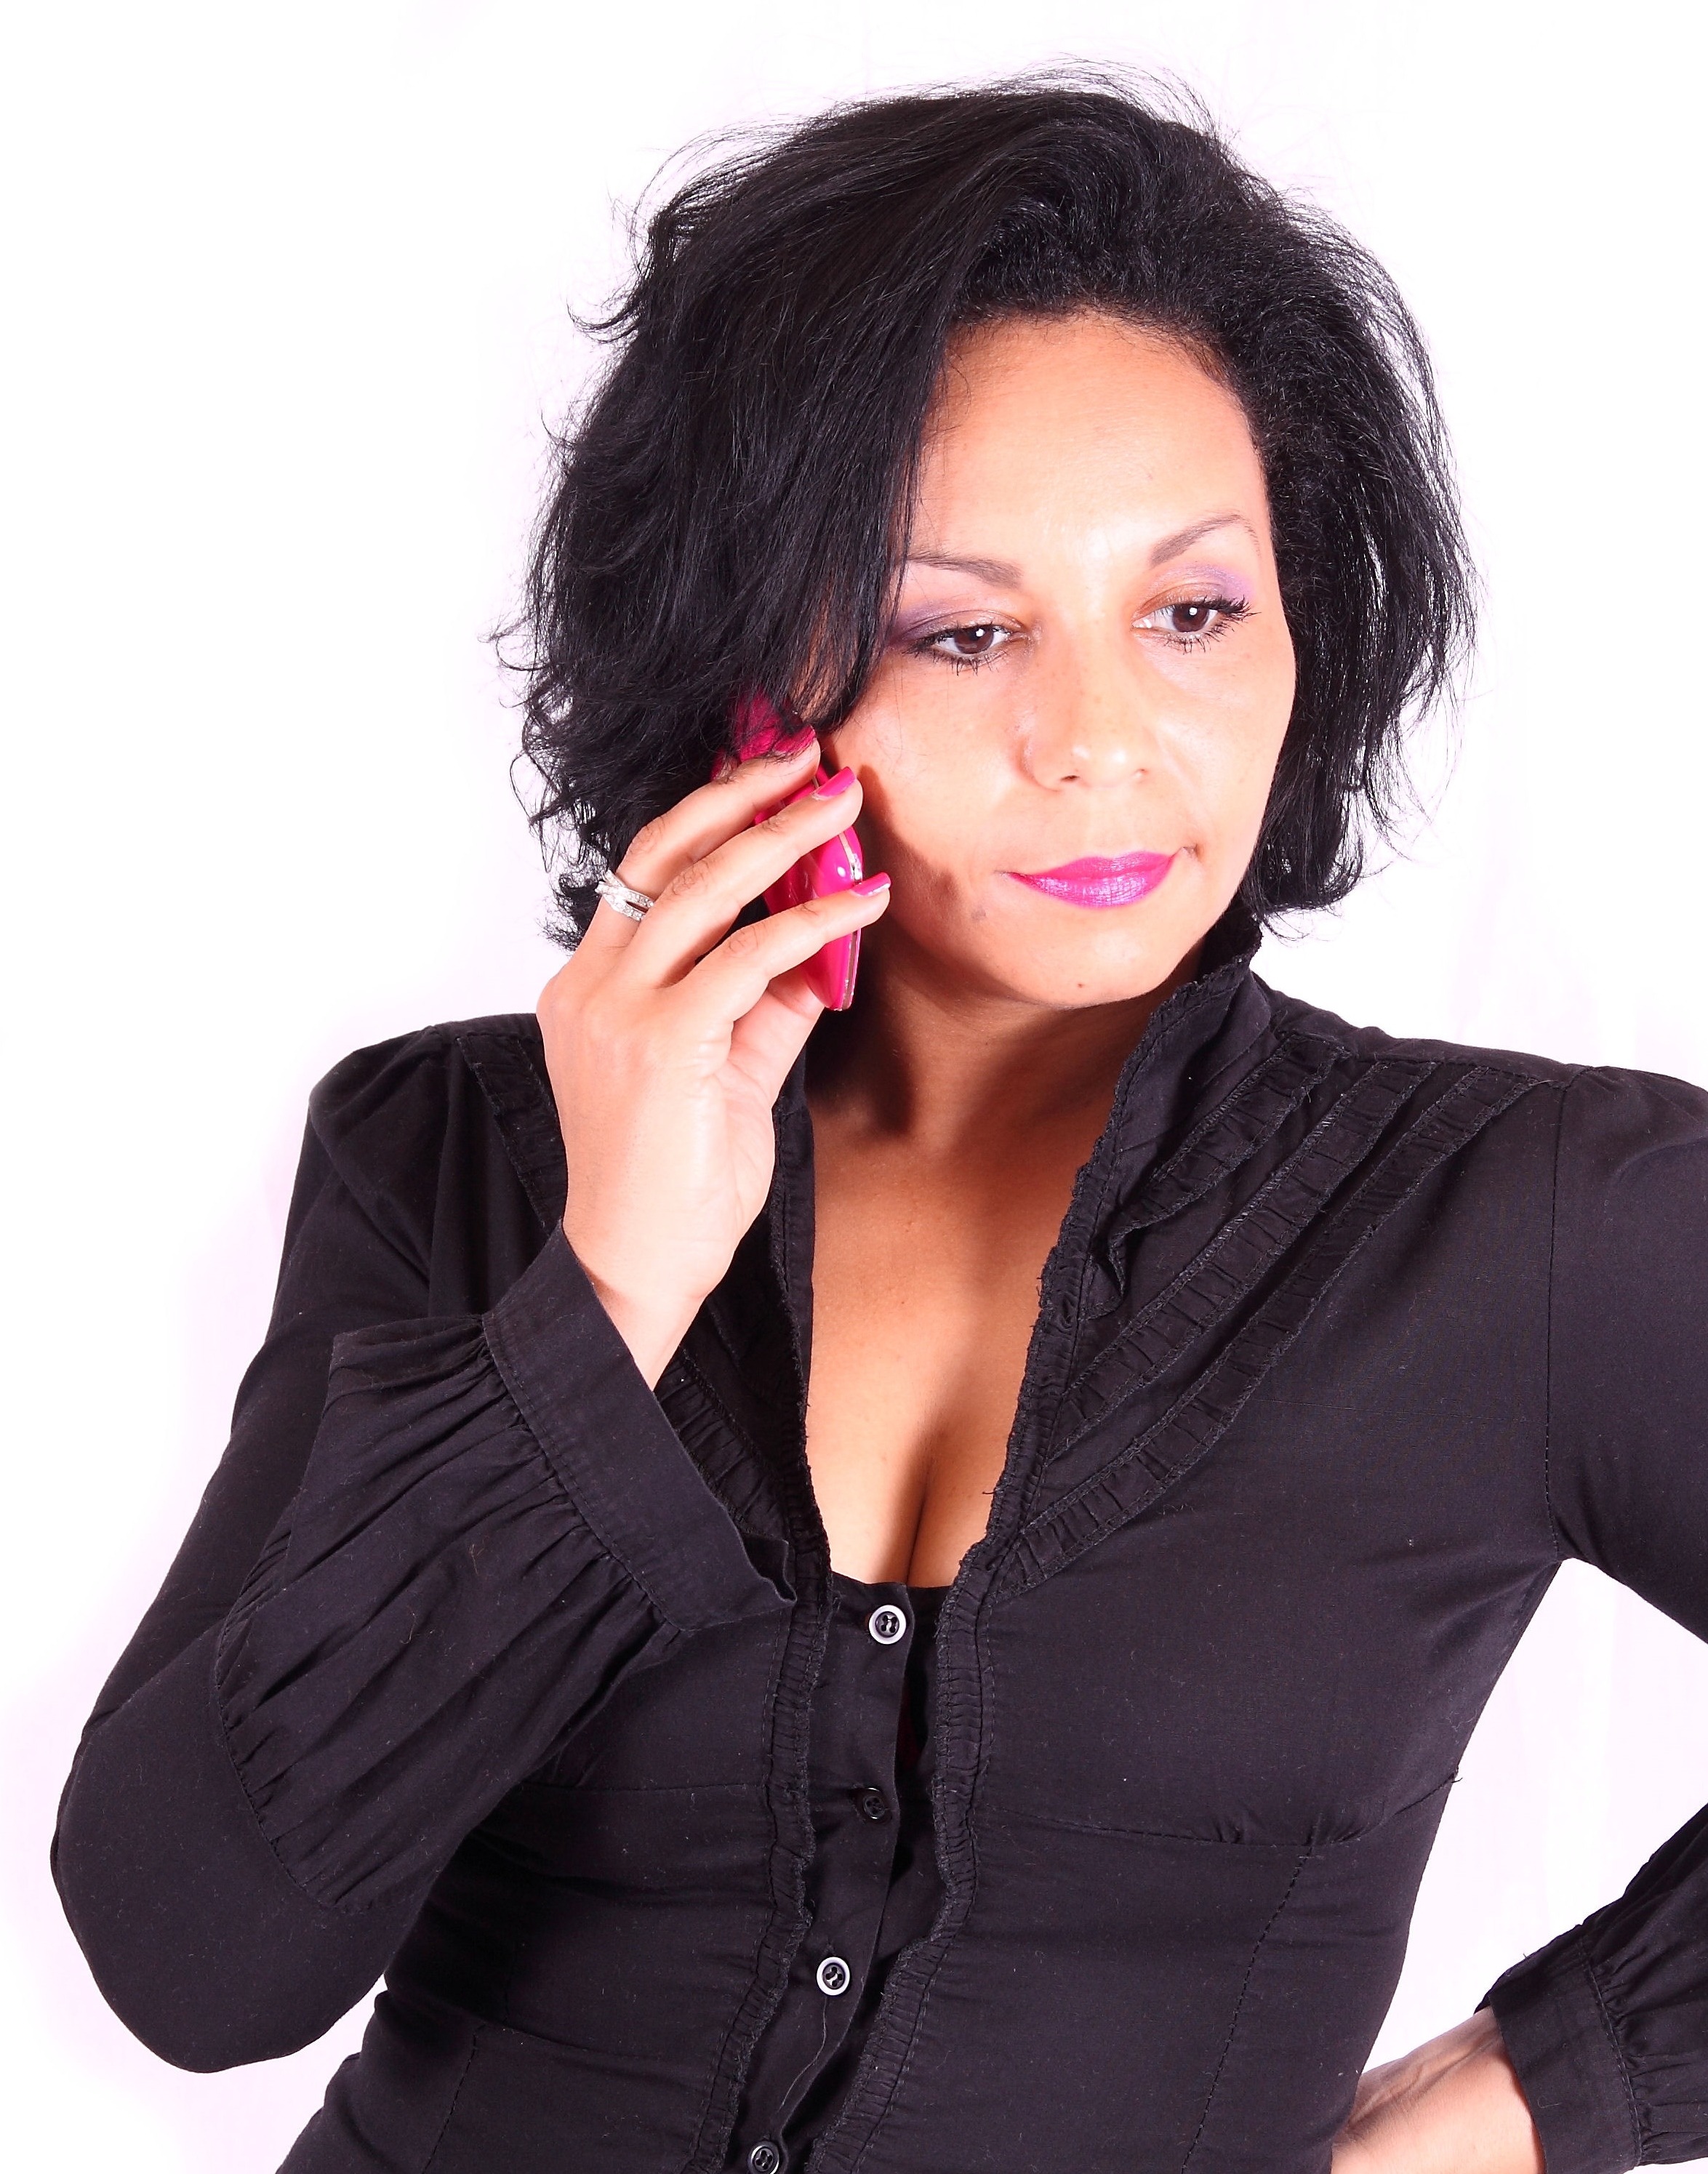
work, person, woman, hair, singer, model, finger, phone, business, clothing, jacket, outerwear, hairstyle, long hair, black hair, face, neck, head, wig, photo shoot, brown hair